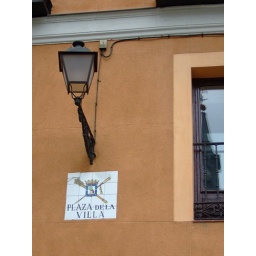
I like the way they decorate their street signs in Madrid, each one is different!